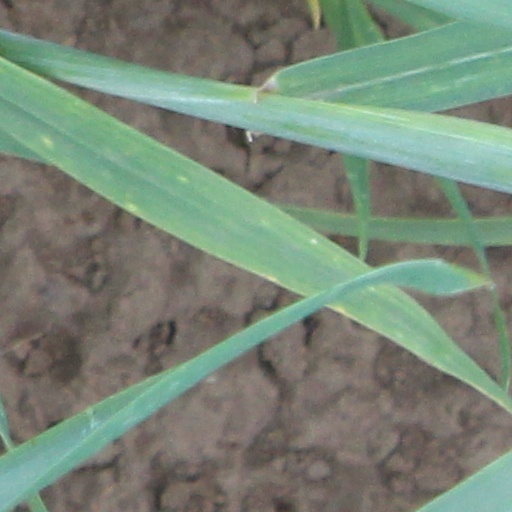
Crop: wheat